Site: brandenburg
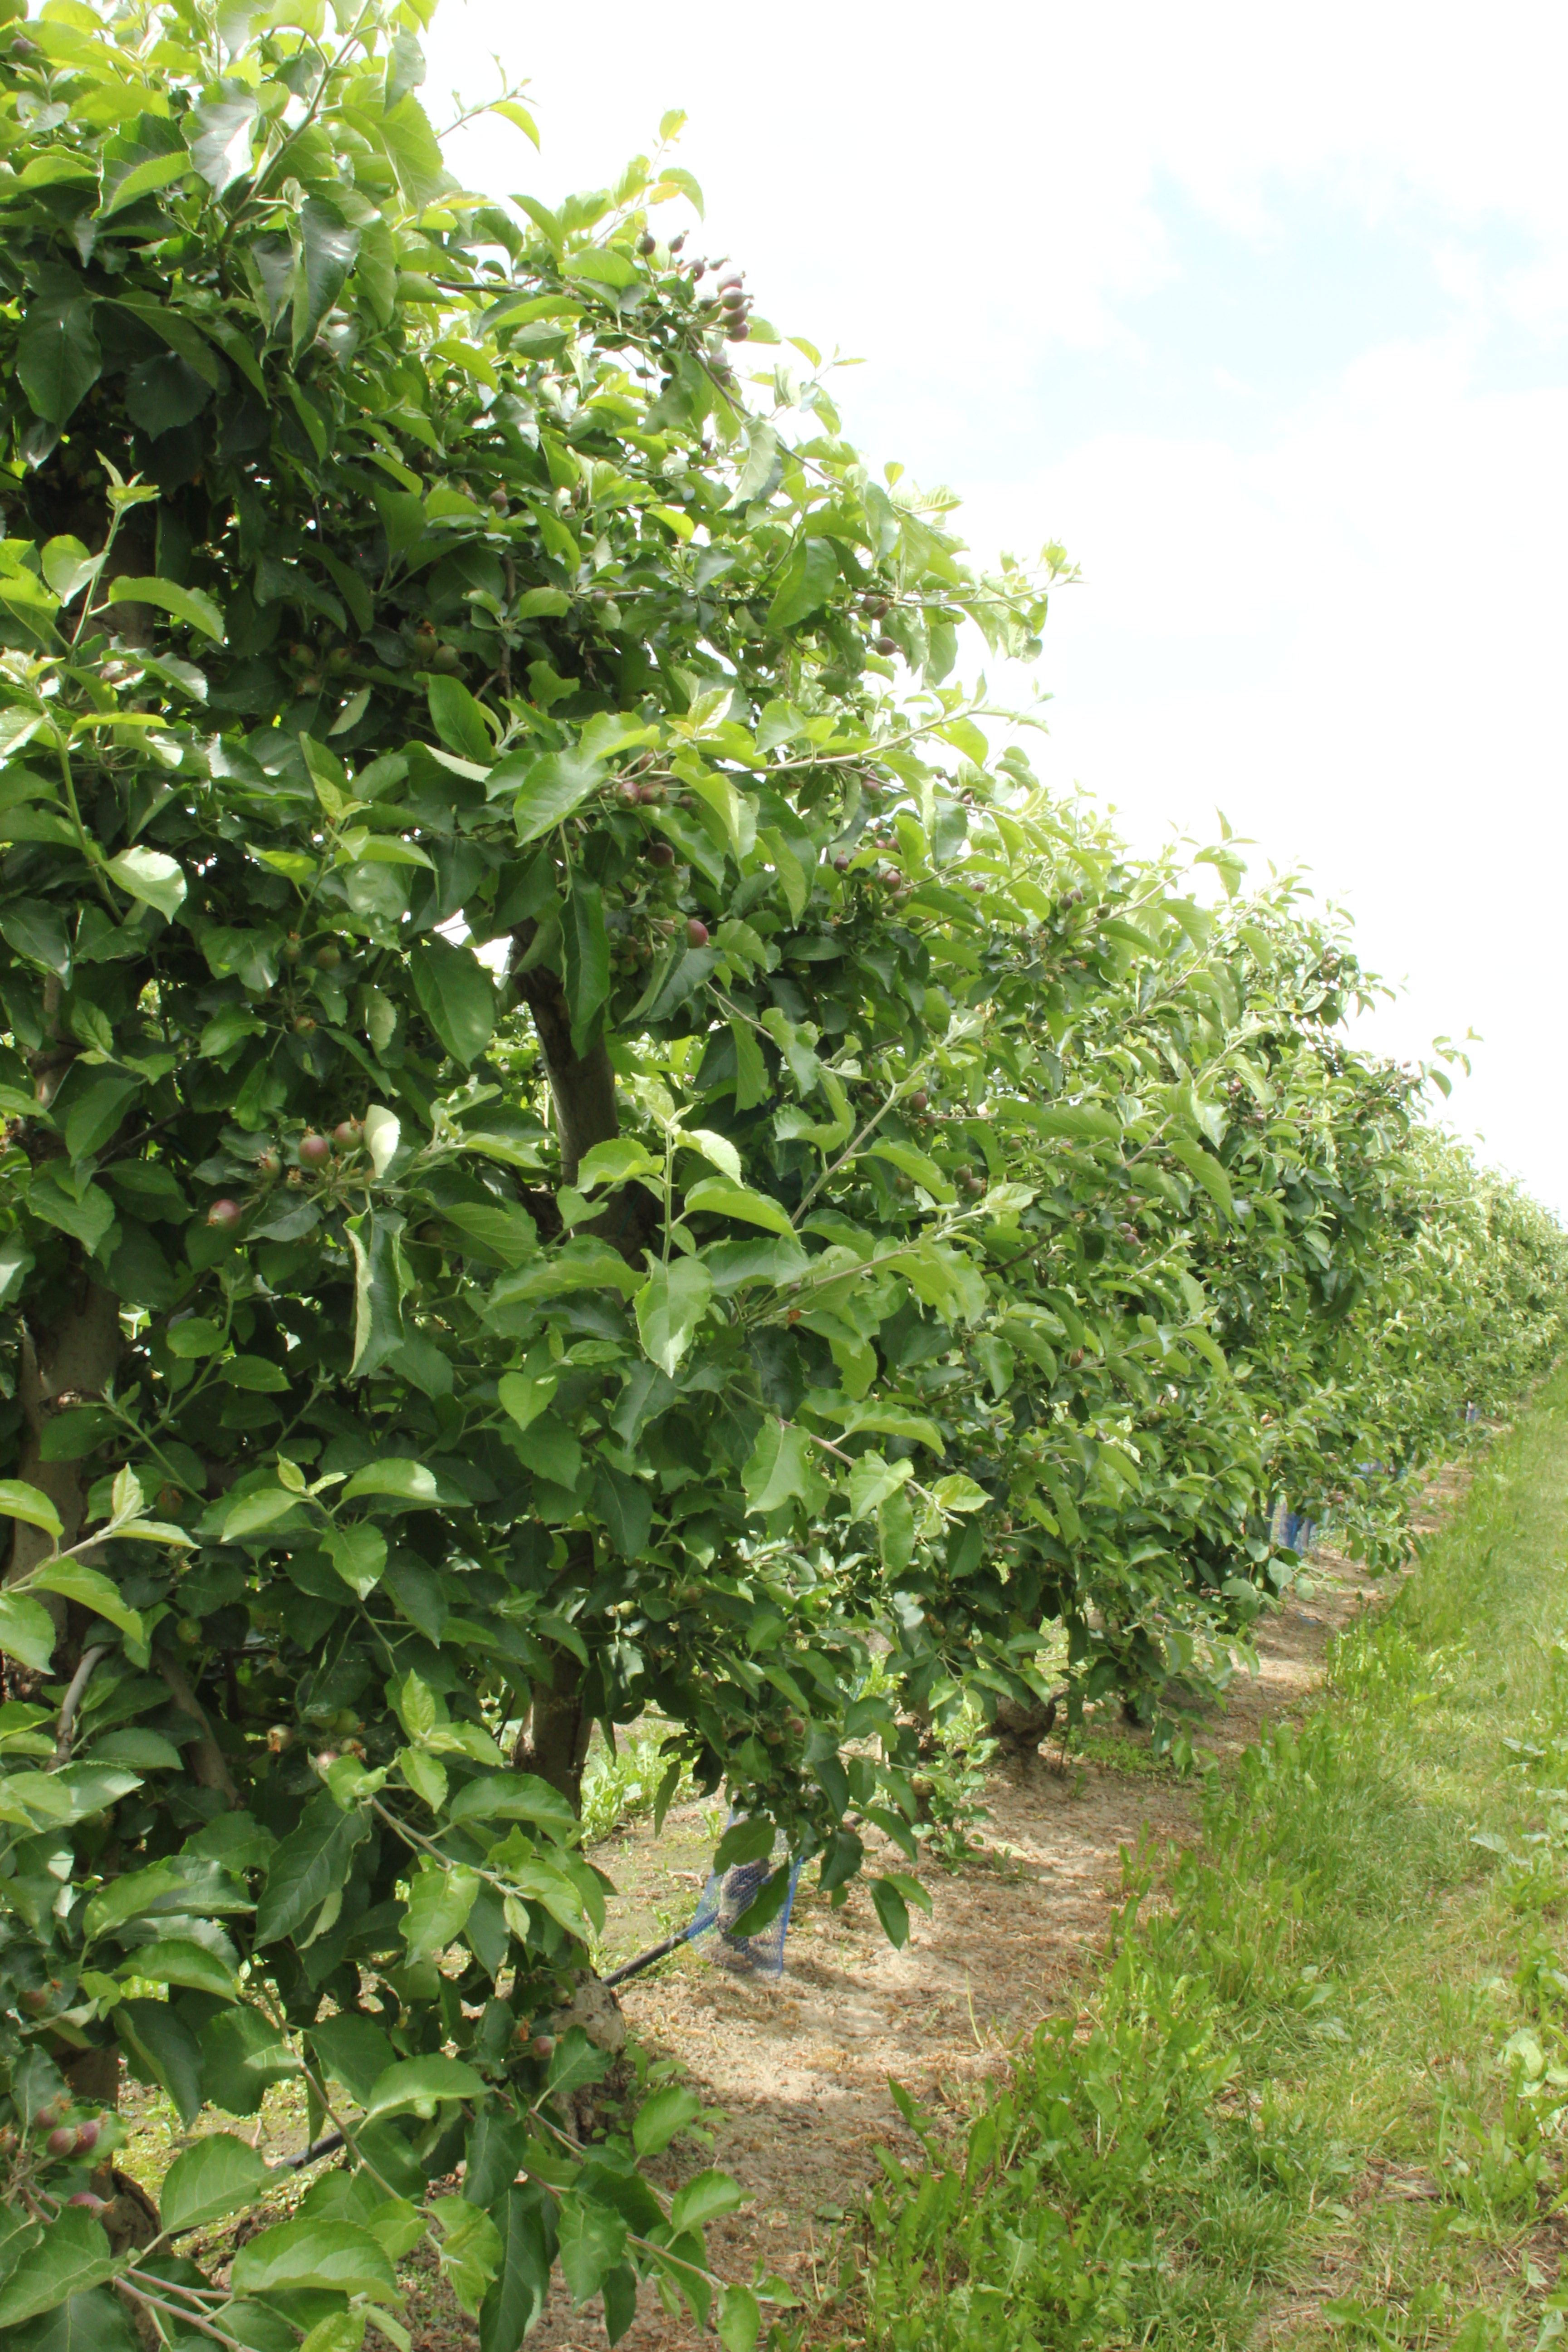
Growth stage (BBCH 72): Development of fruit